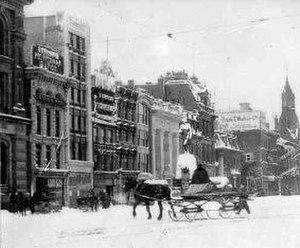
Victoria Hall est un bâtiment situé à Hamilton, 68 King Street East.